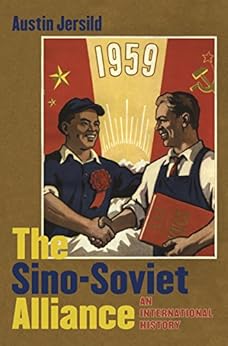
The Sino-Soviet Alliance: An International History (New Cold War History)
Category: Buy a Kindle
Review Jersild takes a bottom-up approach to the Sino-Soviet alliance. By recounting the low politics of economic advisers and cultural administrators, he brings a whole new perspective to the relationship, provides a real texture to it, so that we know, for once, what happened in the 1950s beyond the facade of top-leader discussions. He also bridges the gap between social and diplomatic history to show how attitudes of advisers and practitioners at the low level were undermining this alliance even before visible cracks appeared at the political level. A superb treatment of the subject.--Sergey Radchenko, reader in international politics, Aberystwyth University Review Such a pleasure to read that even those unfamiliar with this period of history will find it hard to put down. Essential. Upper-division undergraduates and above.-- Choice [An] extensively-researched and highly-revealing volume.-- H-Diplo Roundtable Reviews A welcome addition to the burgeoning literature on Sino-Soviet relations in the 1950s.-- American Historical Review An important and long overdue contribution to the literature. . . . Anyone interested in Russia, China, or Cold War history would certainly enjoy Jersild's book and learn a great deal from it." -- Army History A valuable contribution to understanding how the Sino-Soviet alliance operated and eventually ended. . . . Will be of interest to scholars and advanced graduate students.-- The Historian From the Inside Flap In 1950 the Soviet Union and the People's Republic of China signed a Treaty of Friendship, Alliance, and Mutual Assistance to foster cultural and technological cooperation between the Soviet bloc and the PRC. While this treaty was intended as a break with the colonial past, Austin Jersild argues that the alliance ultimately failed because the enduring problem of Russian imperialism led to Chinese frustration with the Soviets. About the Author Austin Jersild is professor of history at Old Dominion University.
Features: In 1950 the Soviet Union and the People's Republic of China signed a Treaty of Friendship, Alliance, and Mutual Assistance to foster cultural and technological cooperation between the Soviet bloc and the PRC. While this treaty was intended as a break with the colonial past, Austin Jersild argues that the alliance ultimately failed because the enduring problem of Russian imperialism led to Chinese frustration with the Soviets.Jersild zeros in on the ground-level experiences of the socialist bloc advisers in China, who were involved in everything from the development of university curricula, the exploration for oil, and railway construction to piano lessons. Their goal was to reproduce a Chinese administrative elite in their own image that could serve as a valuable ally in the Soviet bloc's struggle against the United States. Interestingly, the USSR's allies in Central Europe were as frustrated by the "great power chauvinism" of the Soviet Union as was China. By exposing this aspect of the story, Jersild shows how the alliance, and finally the split, had a true international dimension.